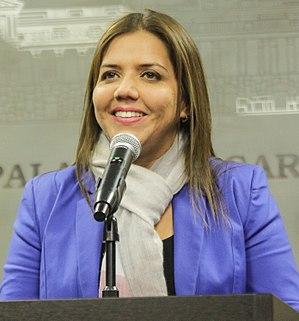
María Alejandra Vicuña Muñoz, née le 13 février 1978 à Guayaquil, est une psychologue et une femme d'État équatorienne.